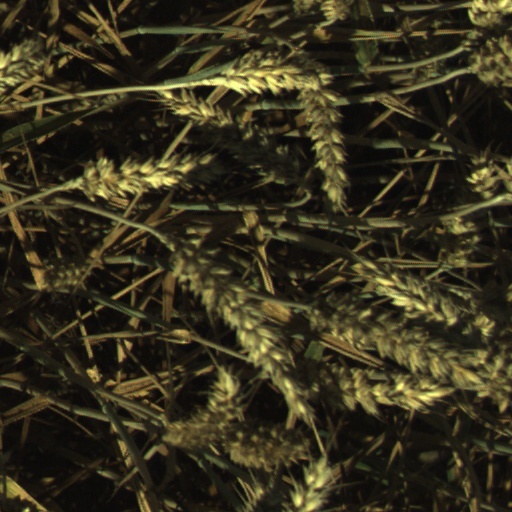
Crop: wheat